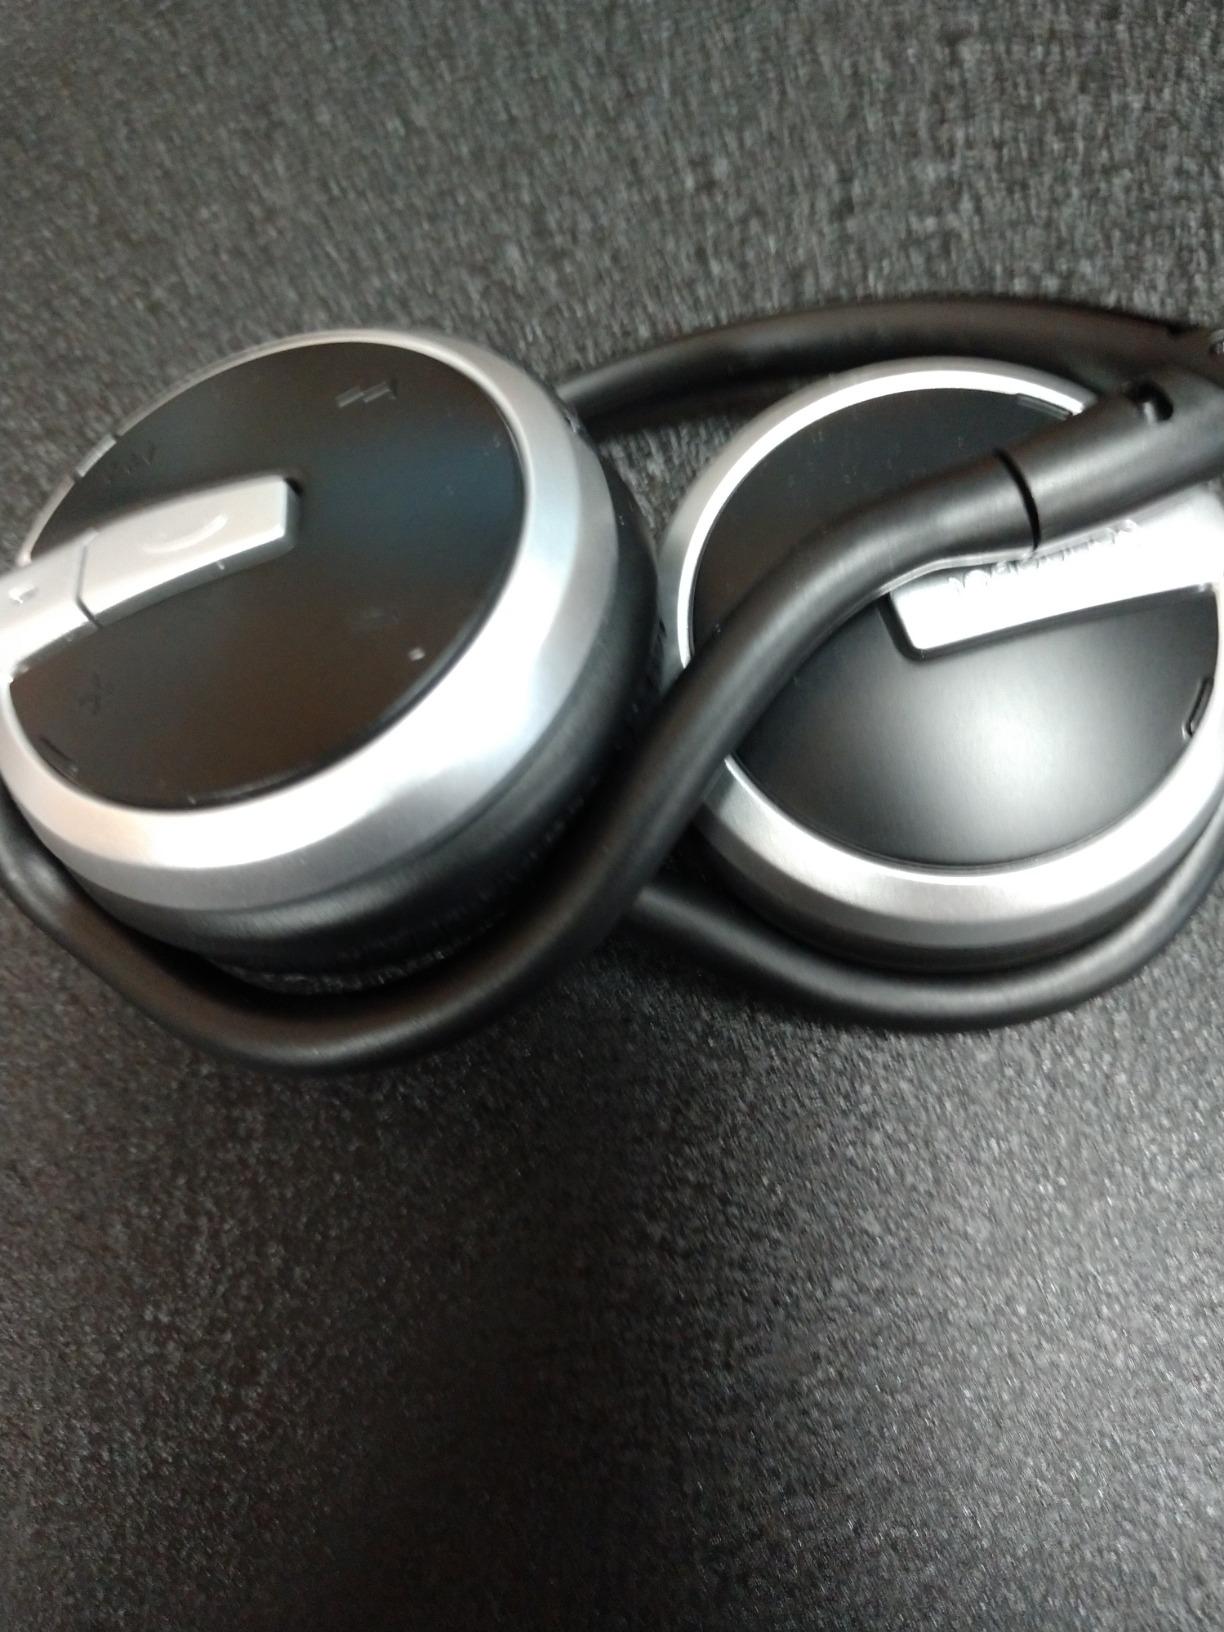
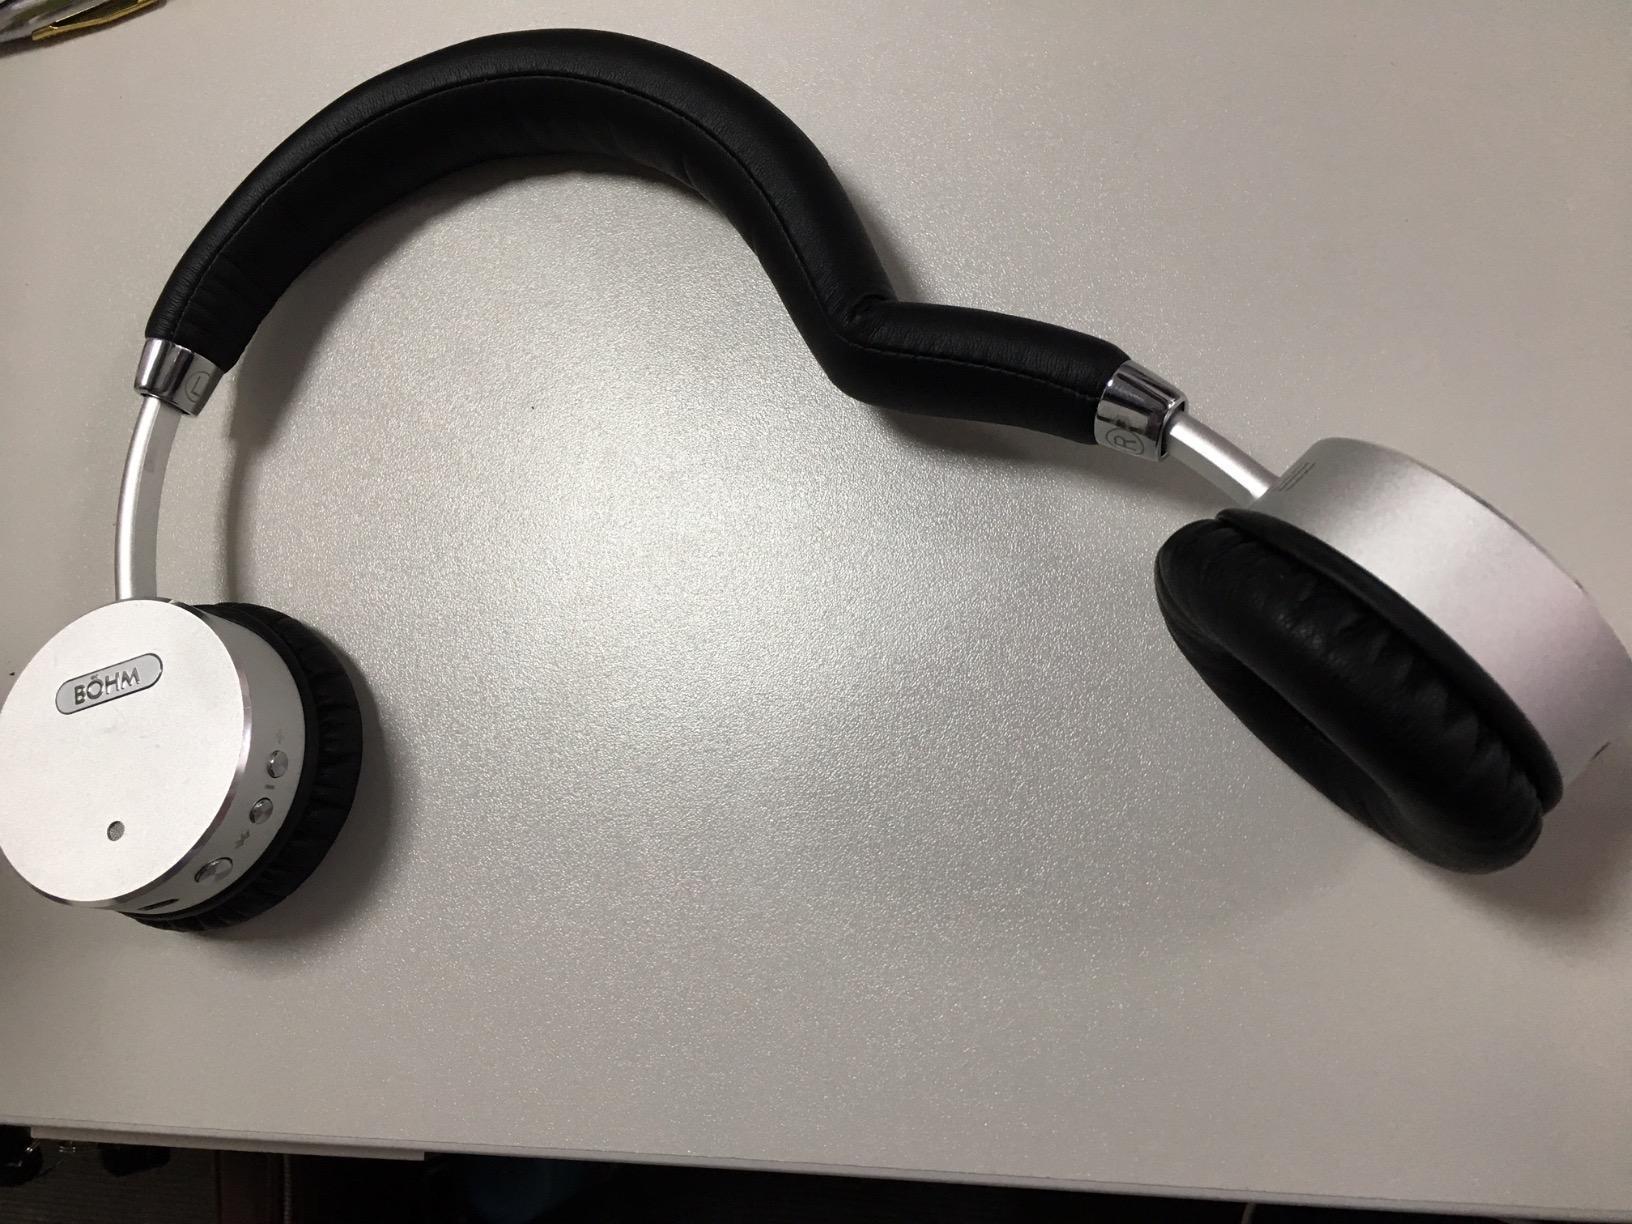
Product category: headphones
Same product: no